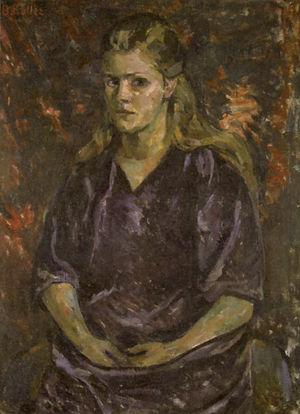
Anna Justine Mahler est une sculptrice autrichienne.